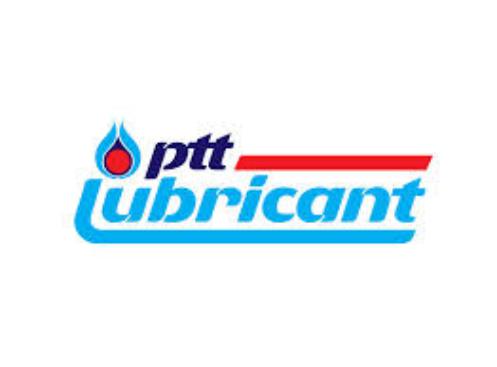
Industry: Others